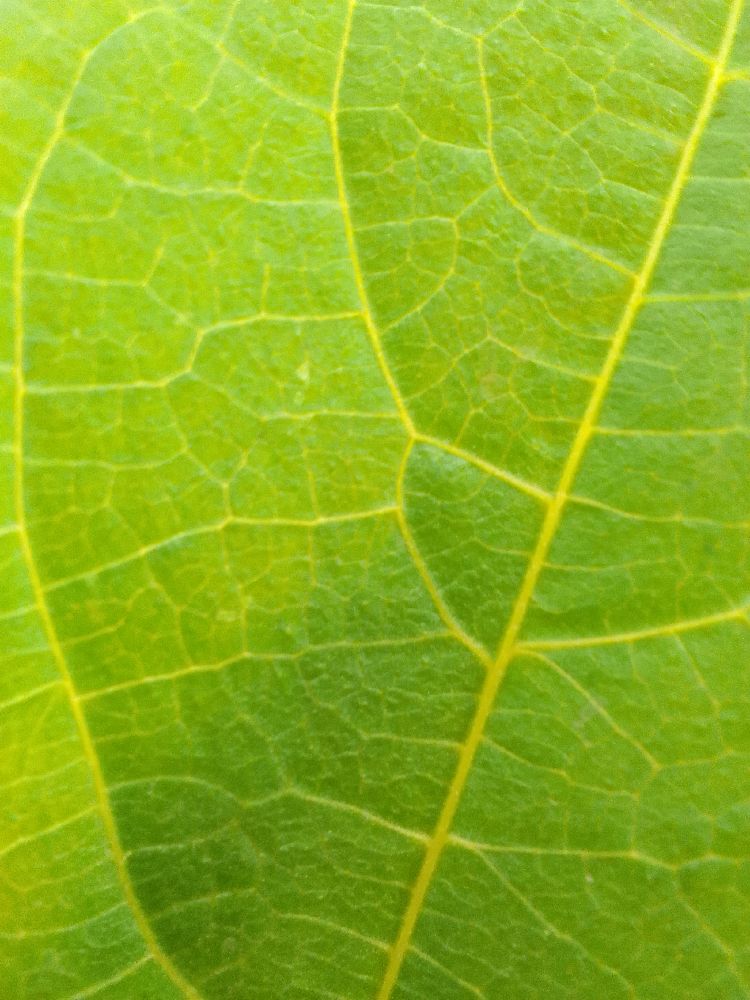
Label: healthy